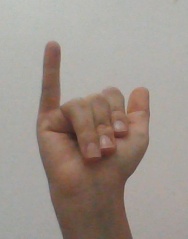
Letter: ya